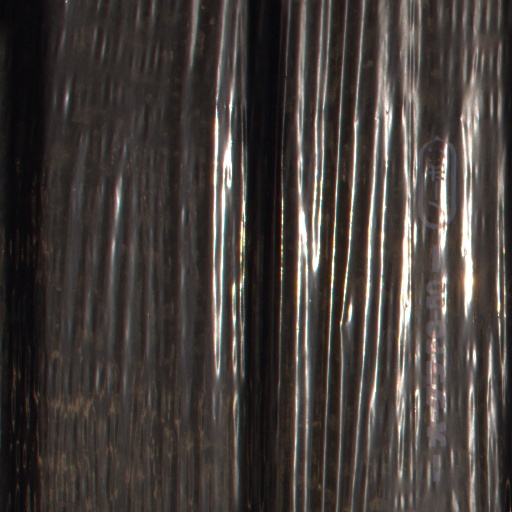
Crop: Jerusalem artichoke